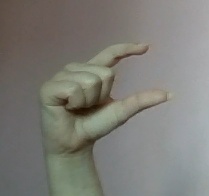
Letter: dal